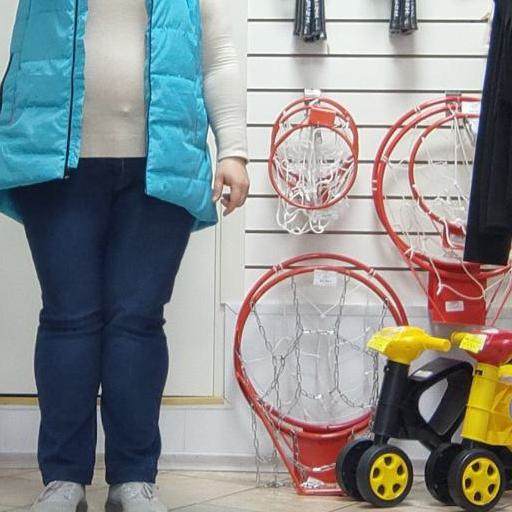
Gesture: no_gesture